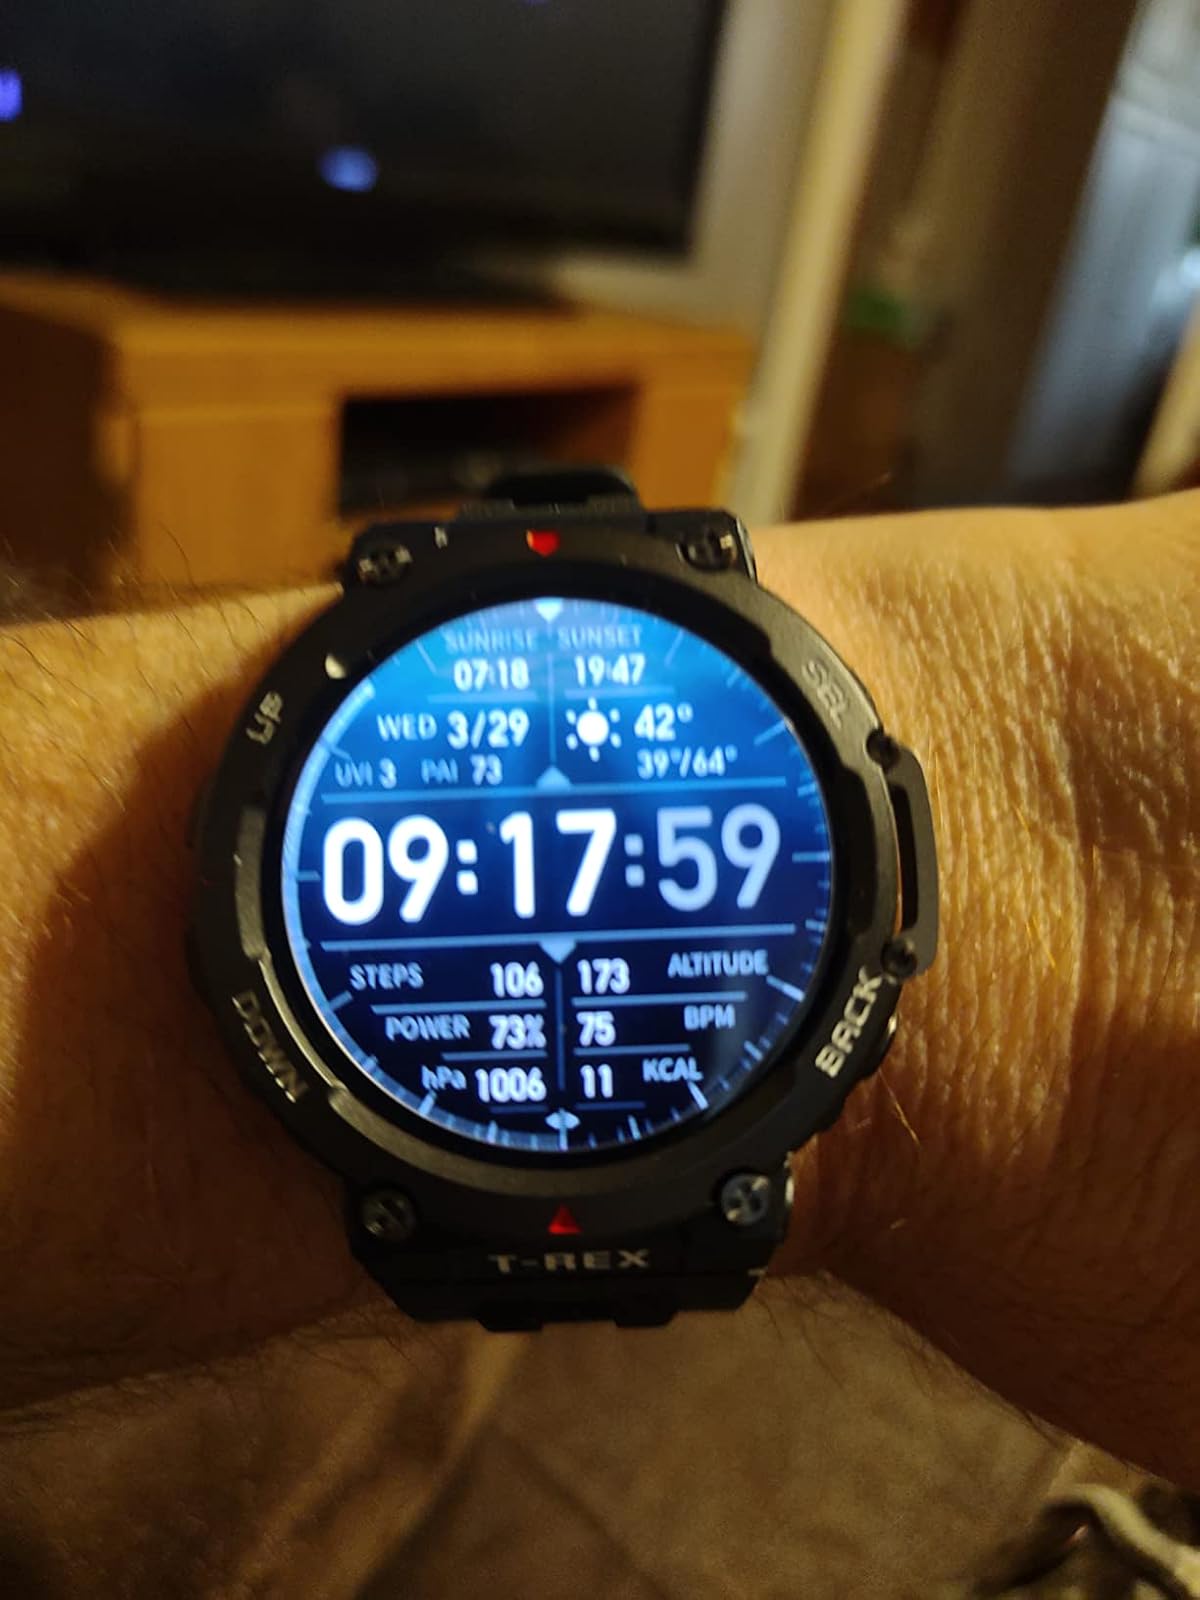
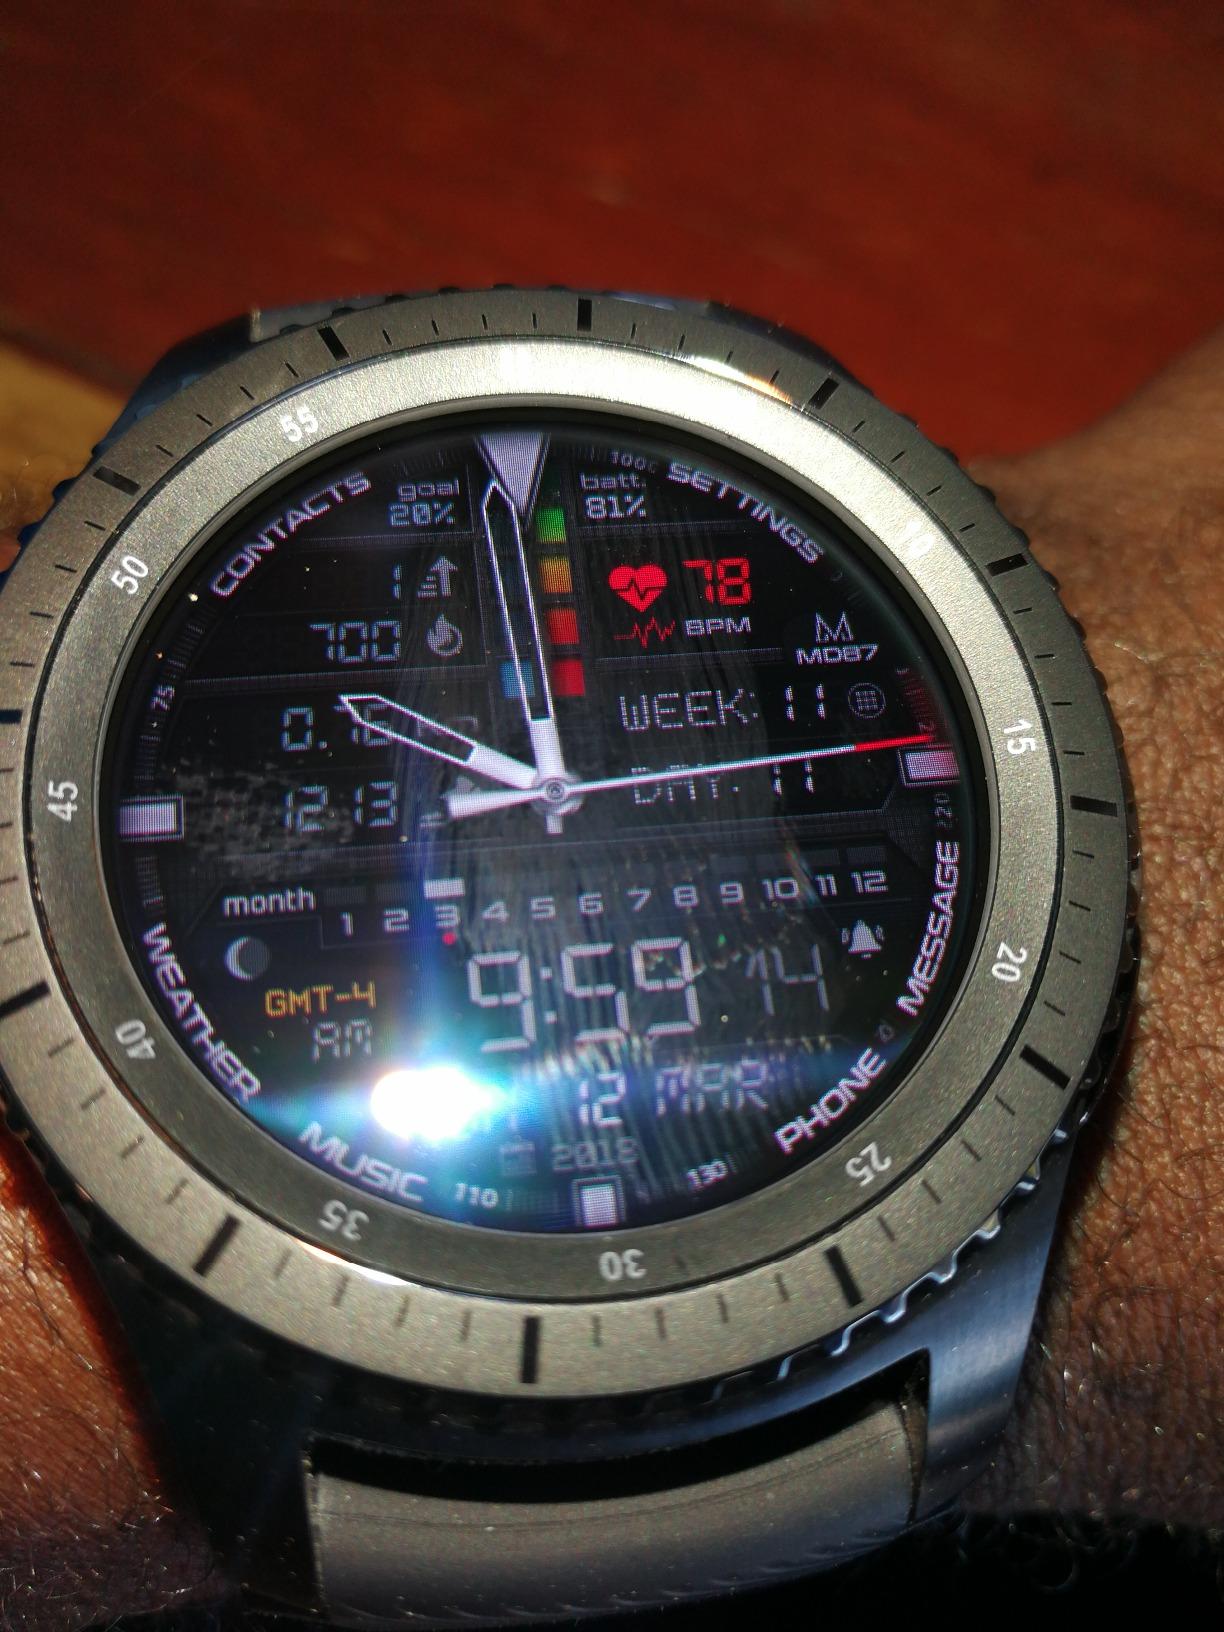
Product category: smartwatch
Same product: no